Sichuanese people

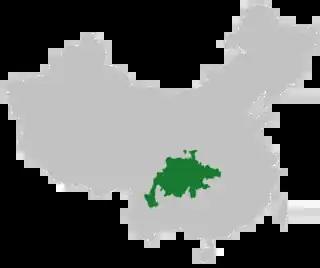
Locations of present-day Sichuanese speakers.

The Sichuanese once spoke their own variety of spoken Chinese called Ba–Shu Chinese, or Old Sichuanese before it became extinct during the Ming dynasty. Now most of them speak Sichuanese Mandarin. The Minjiang dialects are thought by some linguists to be a bona fide descendant of Old Sichuanese due to many characteristics of Ba–Shu Chinese phonology and vocabulary being found in the dialects, but there is no conclusive evidence whether Minjiang dialects are derived from Old Sichuanese or Southwestern Mandarin.